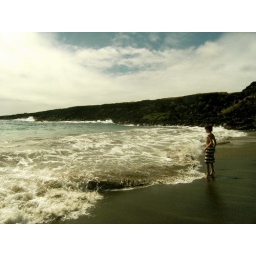
One of two green sand beaches in the world. Papakolea Beach, Hawaii.